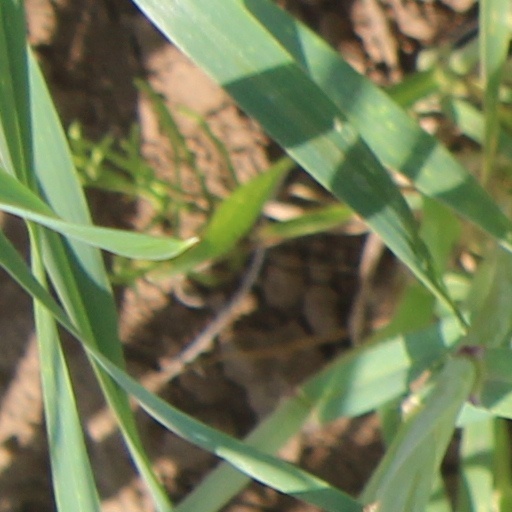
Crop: wheat